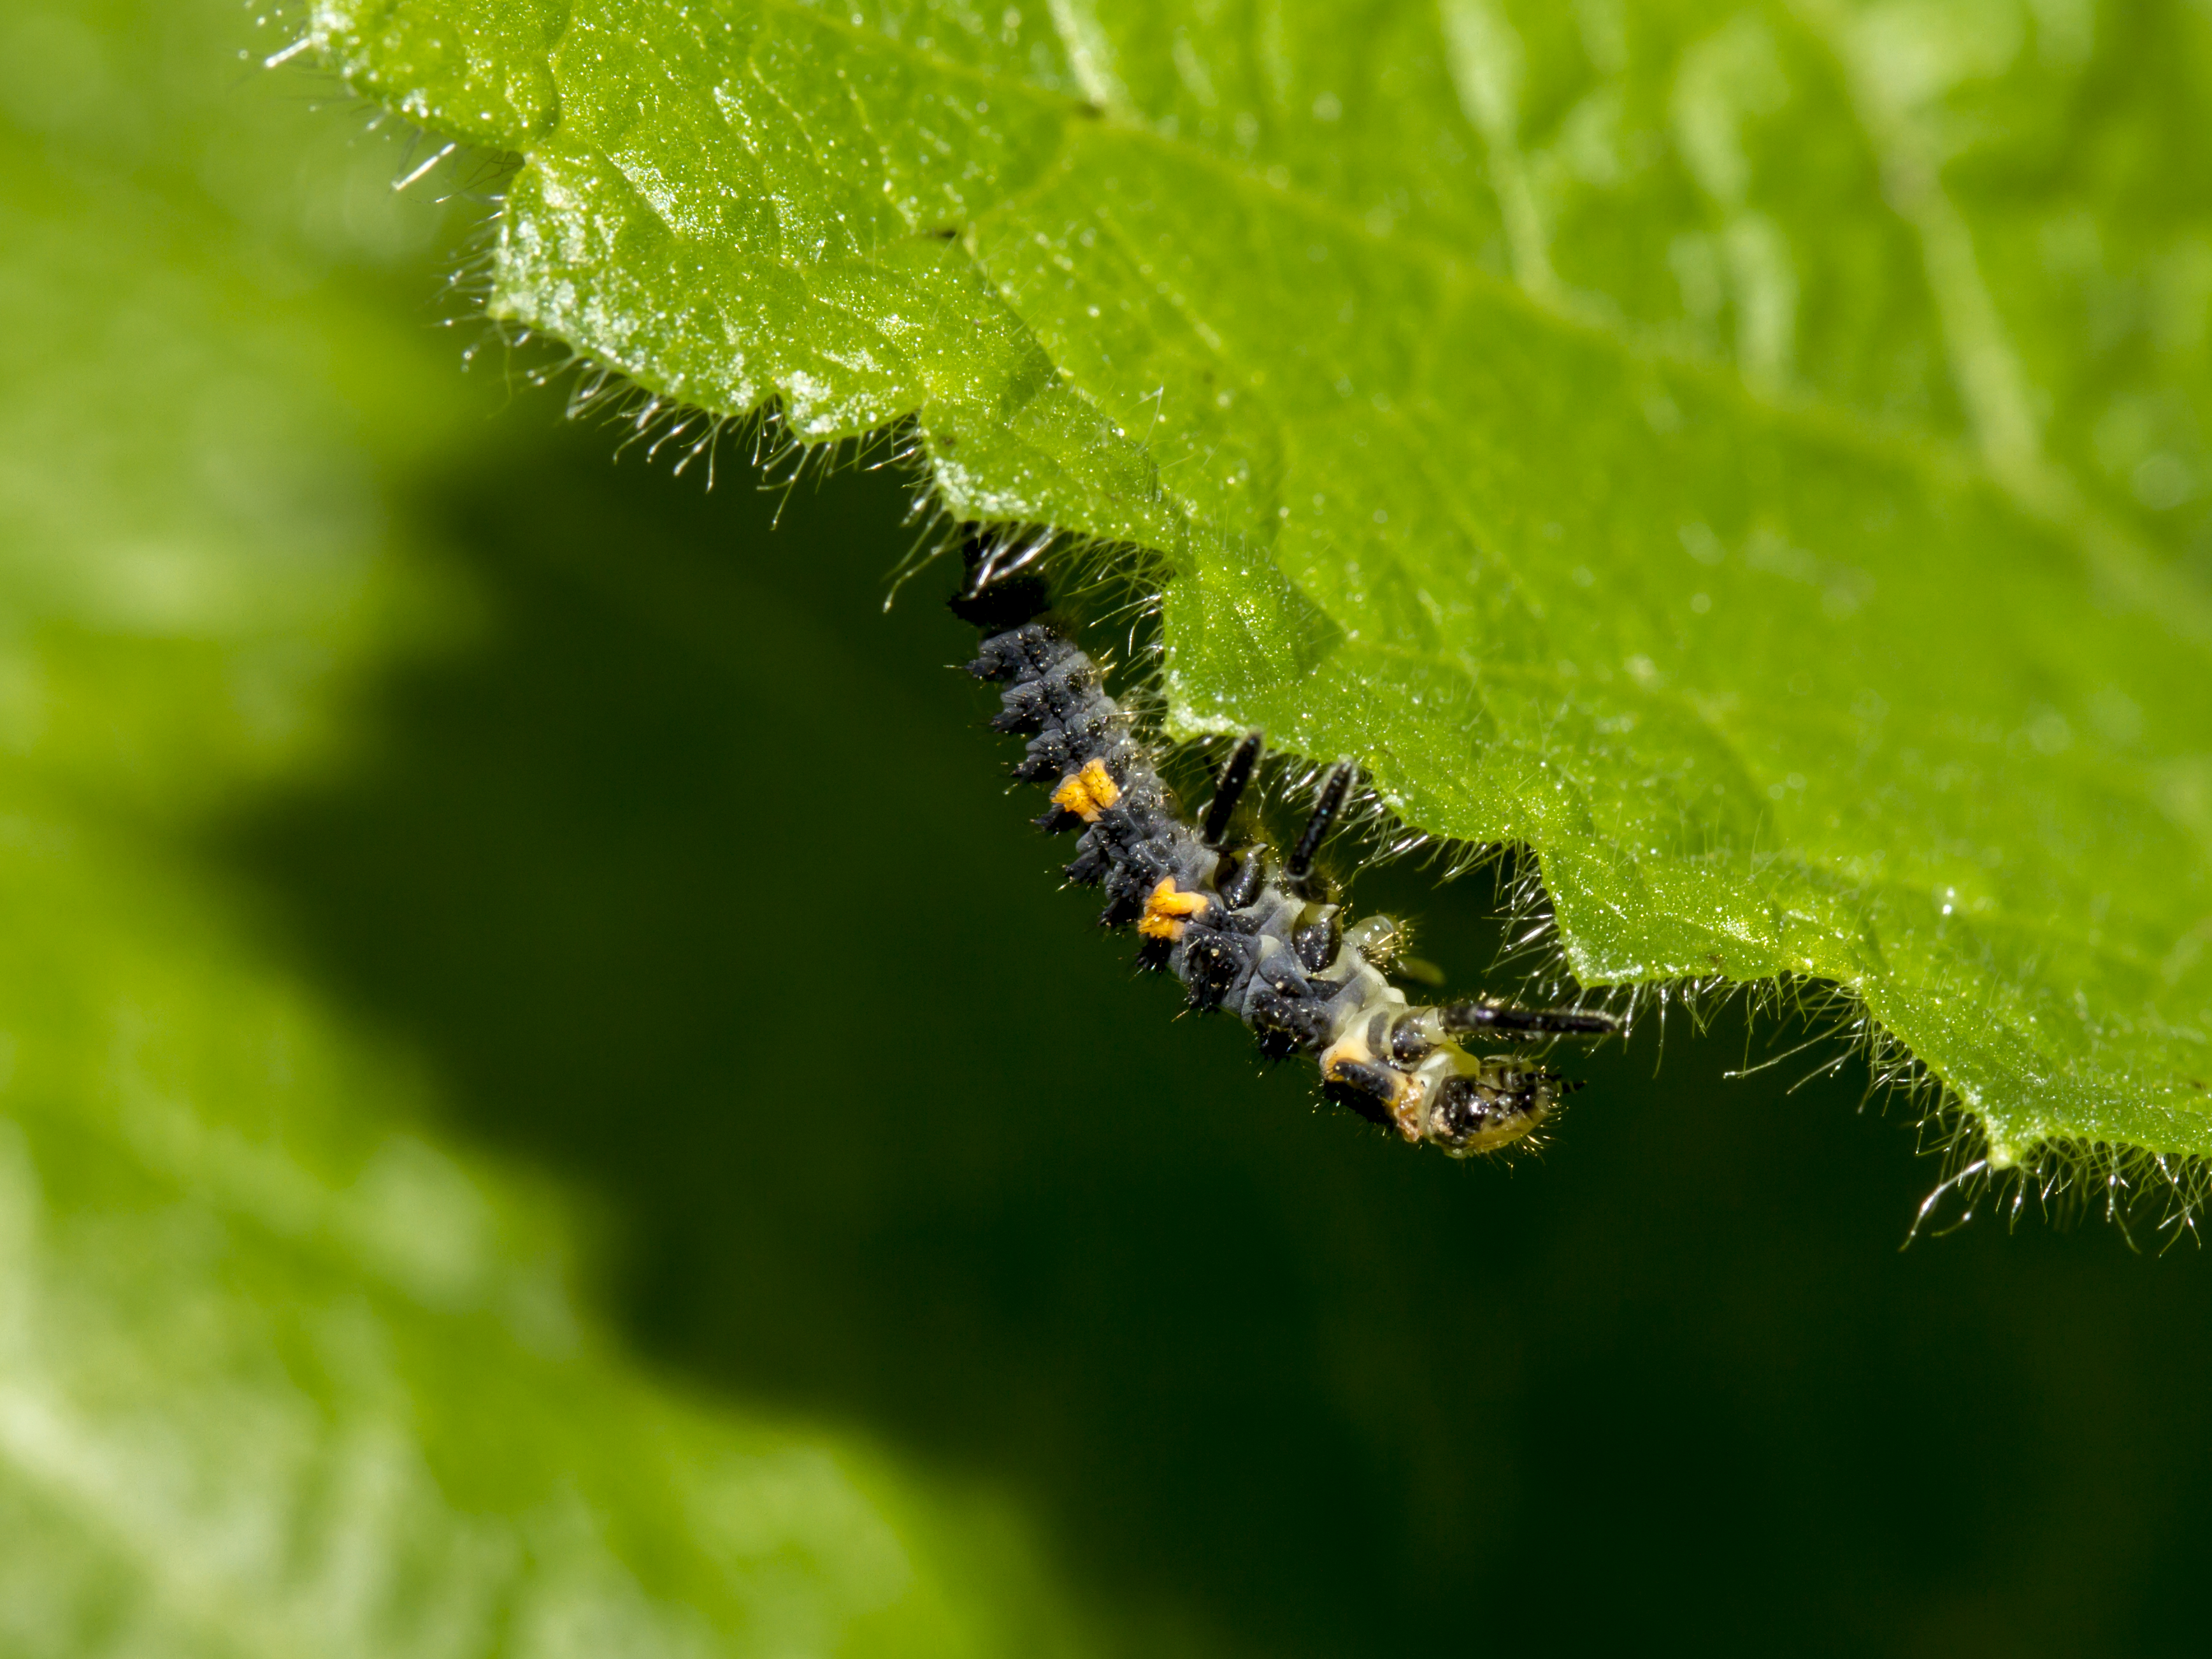
nature, photography, leaf, flower, green, insect, fauna, invertebrate, caterpillar, close up, uk, peterborough, larva, macro photography, leaf beetle, plant stem, moths and butterflies